504th Infantry Regiment (United States)

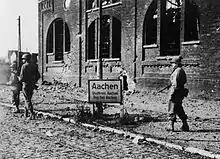
Men of the 504th PIR move through Aachen, Germany, the first large German city to be taken by the Allies.

For the next two days, the regiment held its ground and conducted aggressive combat and reconnaissance patrols until the 2nd Battalion of the Irish Guards, part of the 5th Guards Armoured Brigade of the Guards Armoured Division, made the ground link-up, spearheading the advance of the British 30th Corps, commanded by Lieutenant General Sir Brian G. Horrocks, of the British Second Army. However, the Nijmegen road and rail bridges, which were the last remaining link to the British 1st Airborne Division fighting in Arnhem, remained in enemy hands, and the far bank was heavily defended by the Germans. An assault crossing of the river was necessary, but it was a seemingly impossible task. Gavin intended to make a pre-dawn crossing after consulting with British Lieutenant General Horrocks and Lieutenant General Sir Frederick A. M. Browning, commander of the British 1st Airborne Corps (of which the 82nd formed a part), in the presence of senior officers of the Guards Armoured and 82nd Airborne Divisions, and Colonel Reuben Tucker of the 504th, and during the night he drew up a plan, and alerted the troops at 06:00 in the expectation of the boats to be provided by the British XXX Corps.